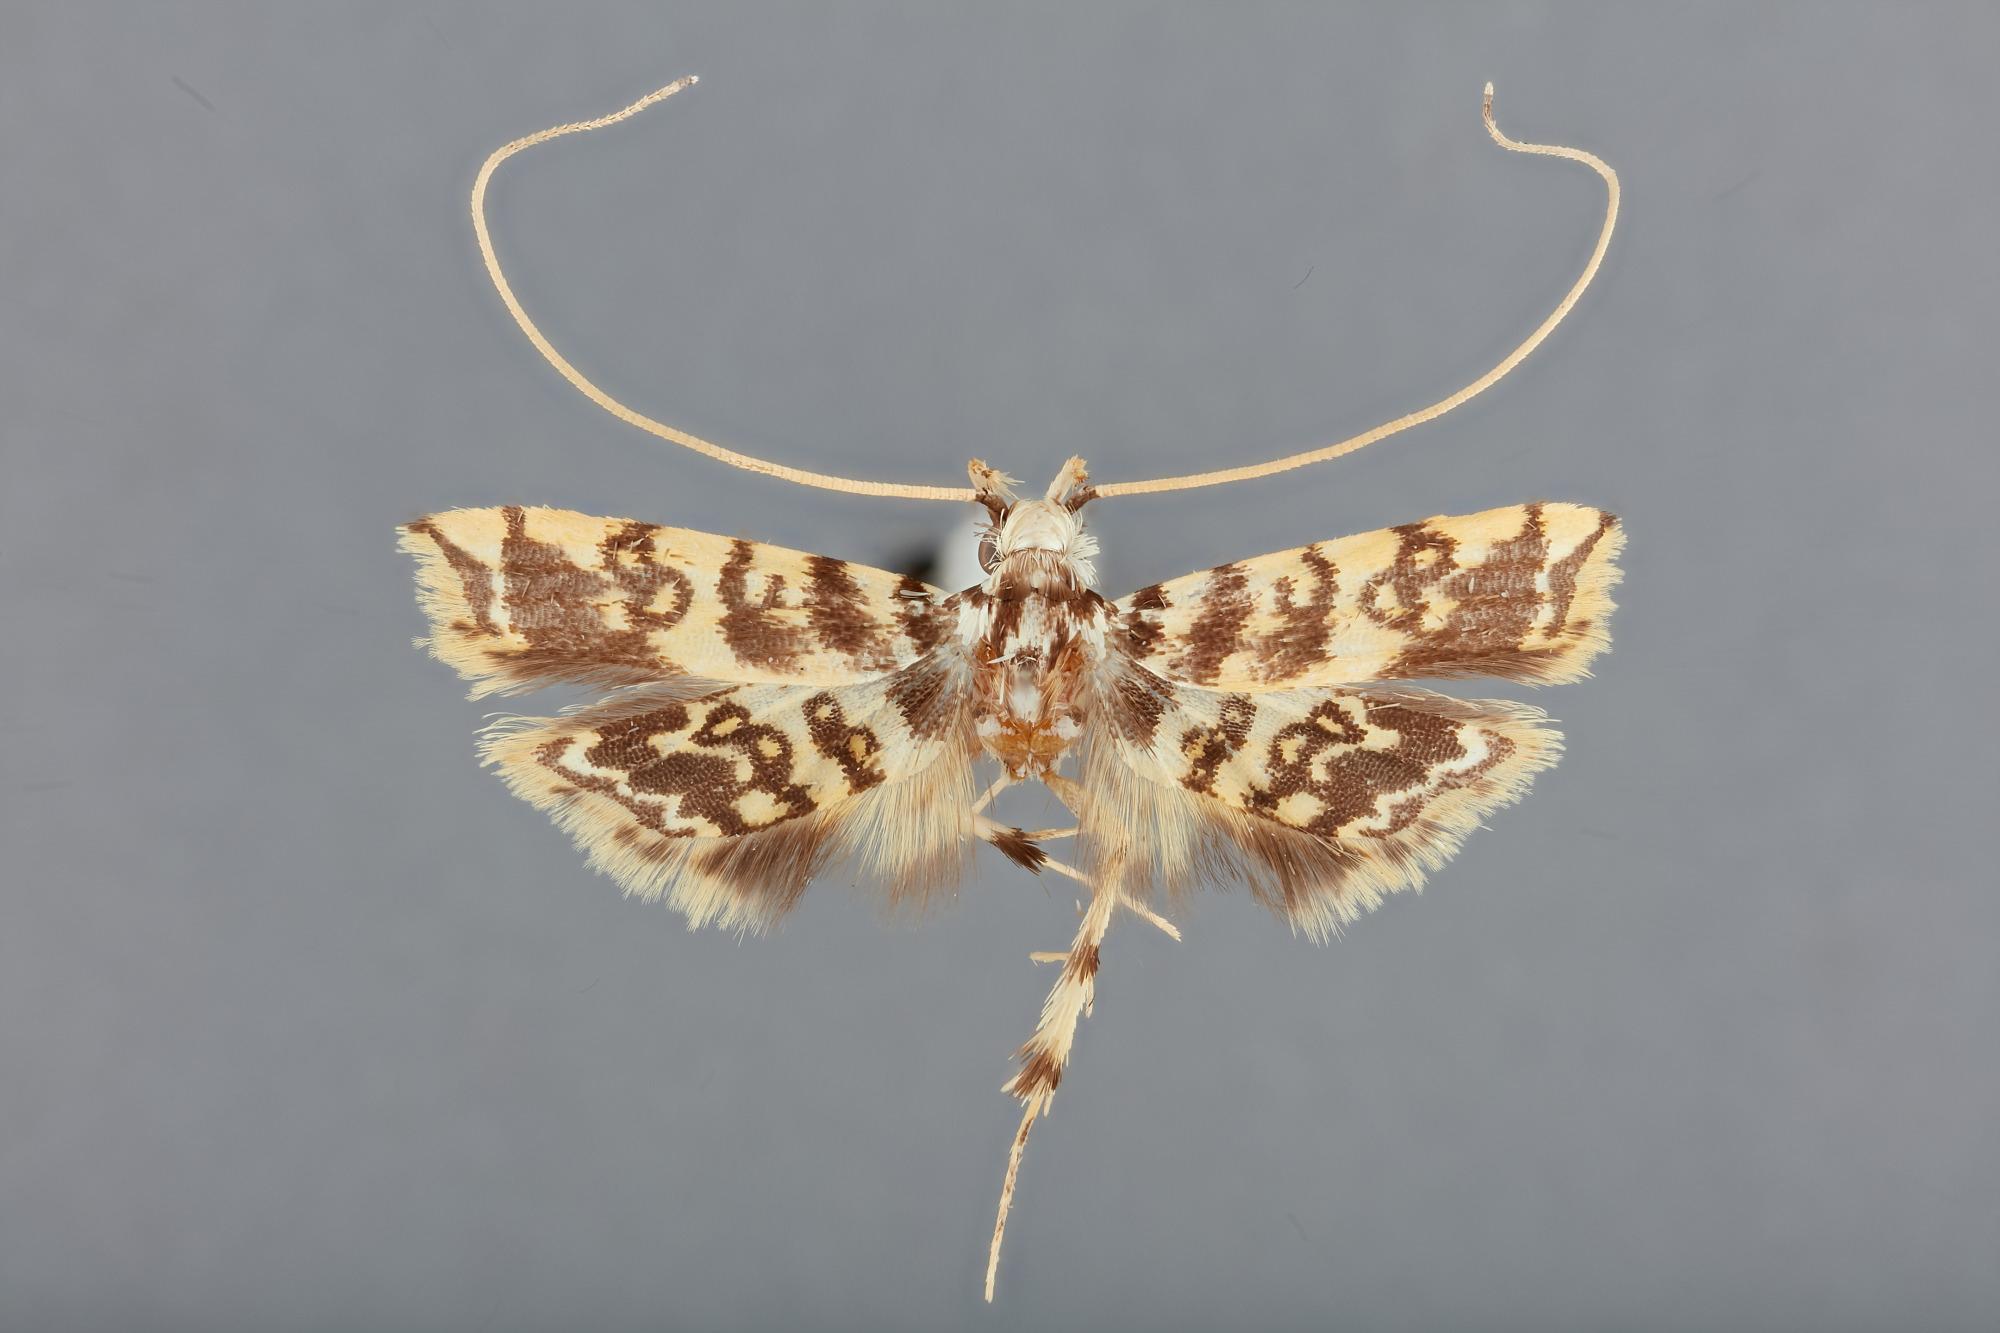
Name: Aprosoesta subpancala
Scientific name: Aprosoesta subpancala Park, 2015
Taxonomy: Animalia, Arthropoda, Insecta, Lepidoptera, Lecithoceridae, Crocanthinae
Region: V. O. Becker
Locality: [Not Stated], Morobe, Papua New Guinea
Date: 17 Sep 1992 to 30 Sep 1992